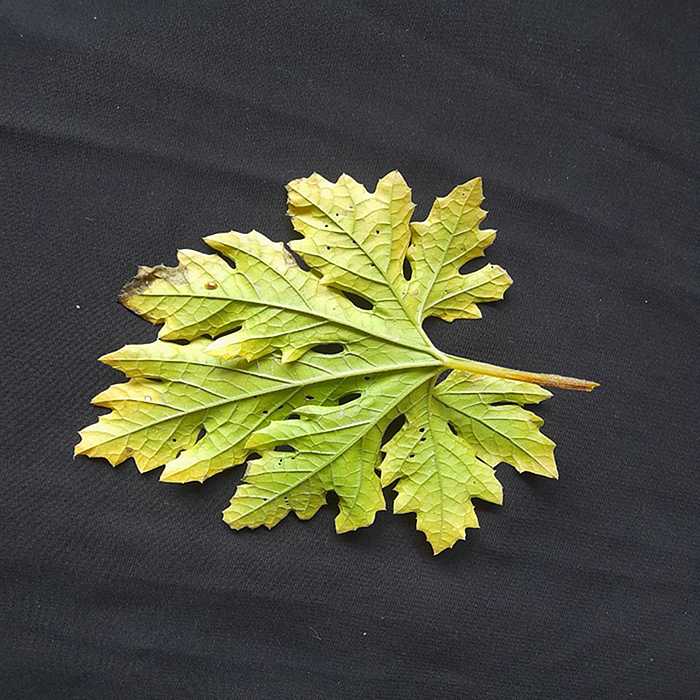
Plant: Bitter Gourd
Label: Fusarium wilt